Theriognathus

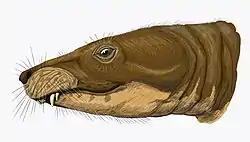
Restoration

"Theriognathus" has five or fewer interlocking incisors, which have longitudinal grooves. There are four lower incisors. The incisors are relatively straight and conical. There are no functional upper postcanines and the upper canine is large in adults. The incisor cutting margins are smoothly ridged. Lower canines are large in adults, and post-canine teeth exist in the lower jaw.